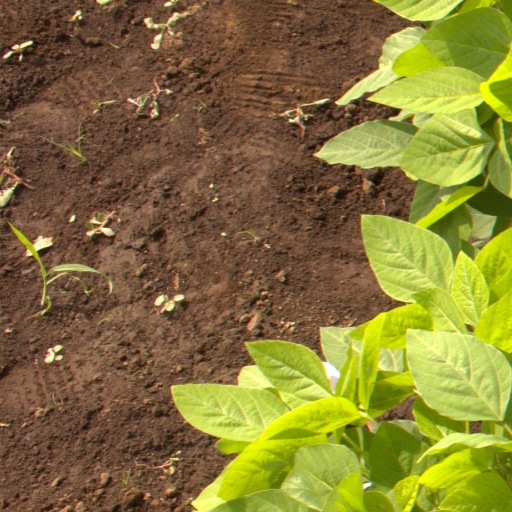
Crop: soybean